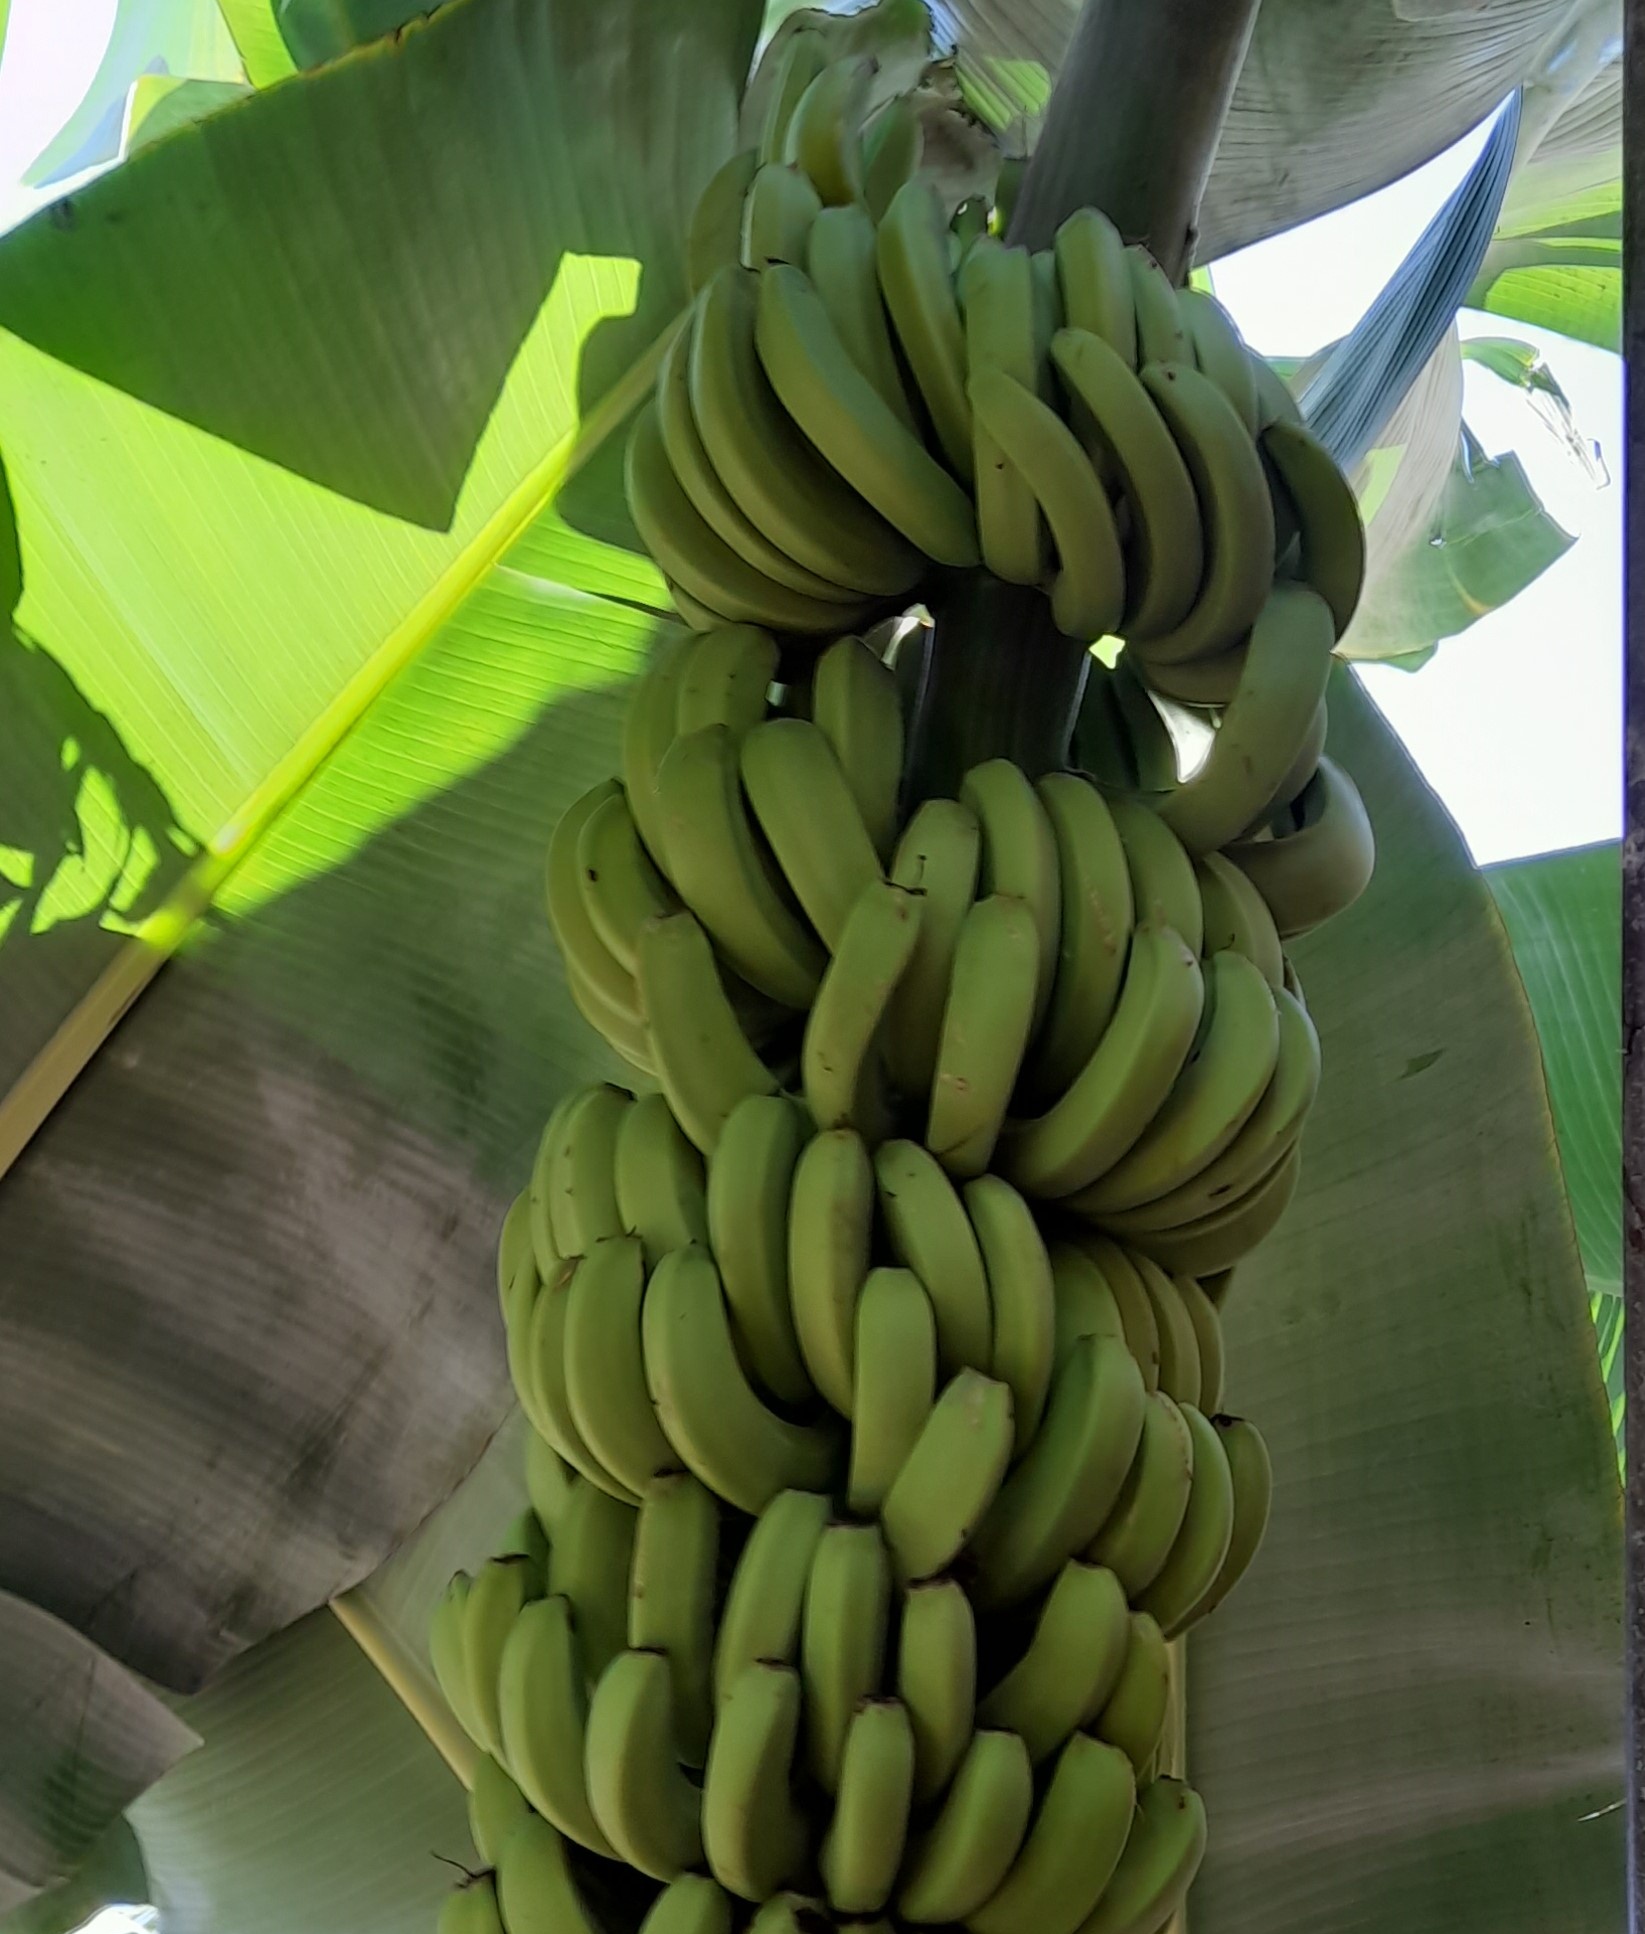
Label: Keep